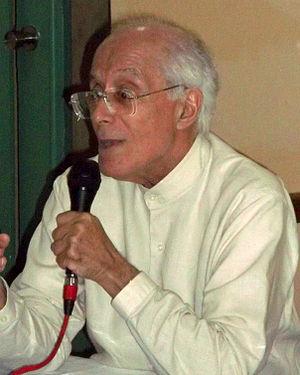
Le ministère des Affaires étrangères est un ministère tunisien chargé de la politique étrangère nationale et des relations avec les pays et organisations, telles que l'Union européenne ou l'Organisation des Nations unies.